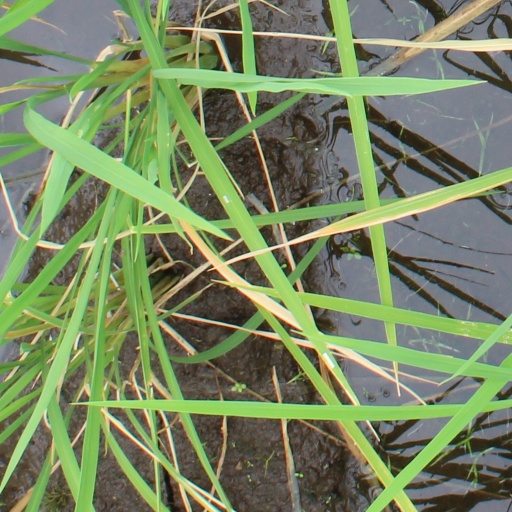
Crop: rice